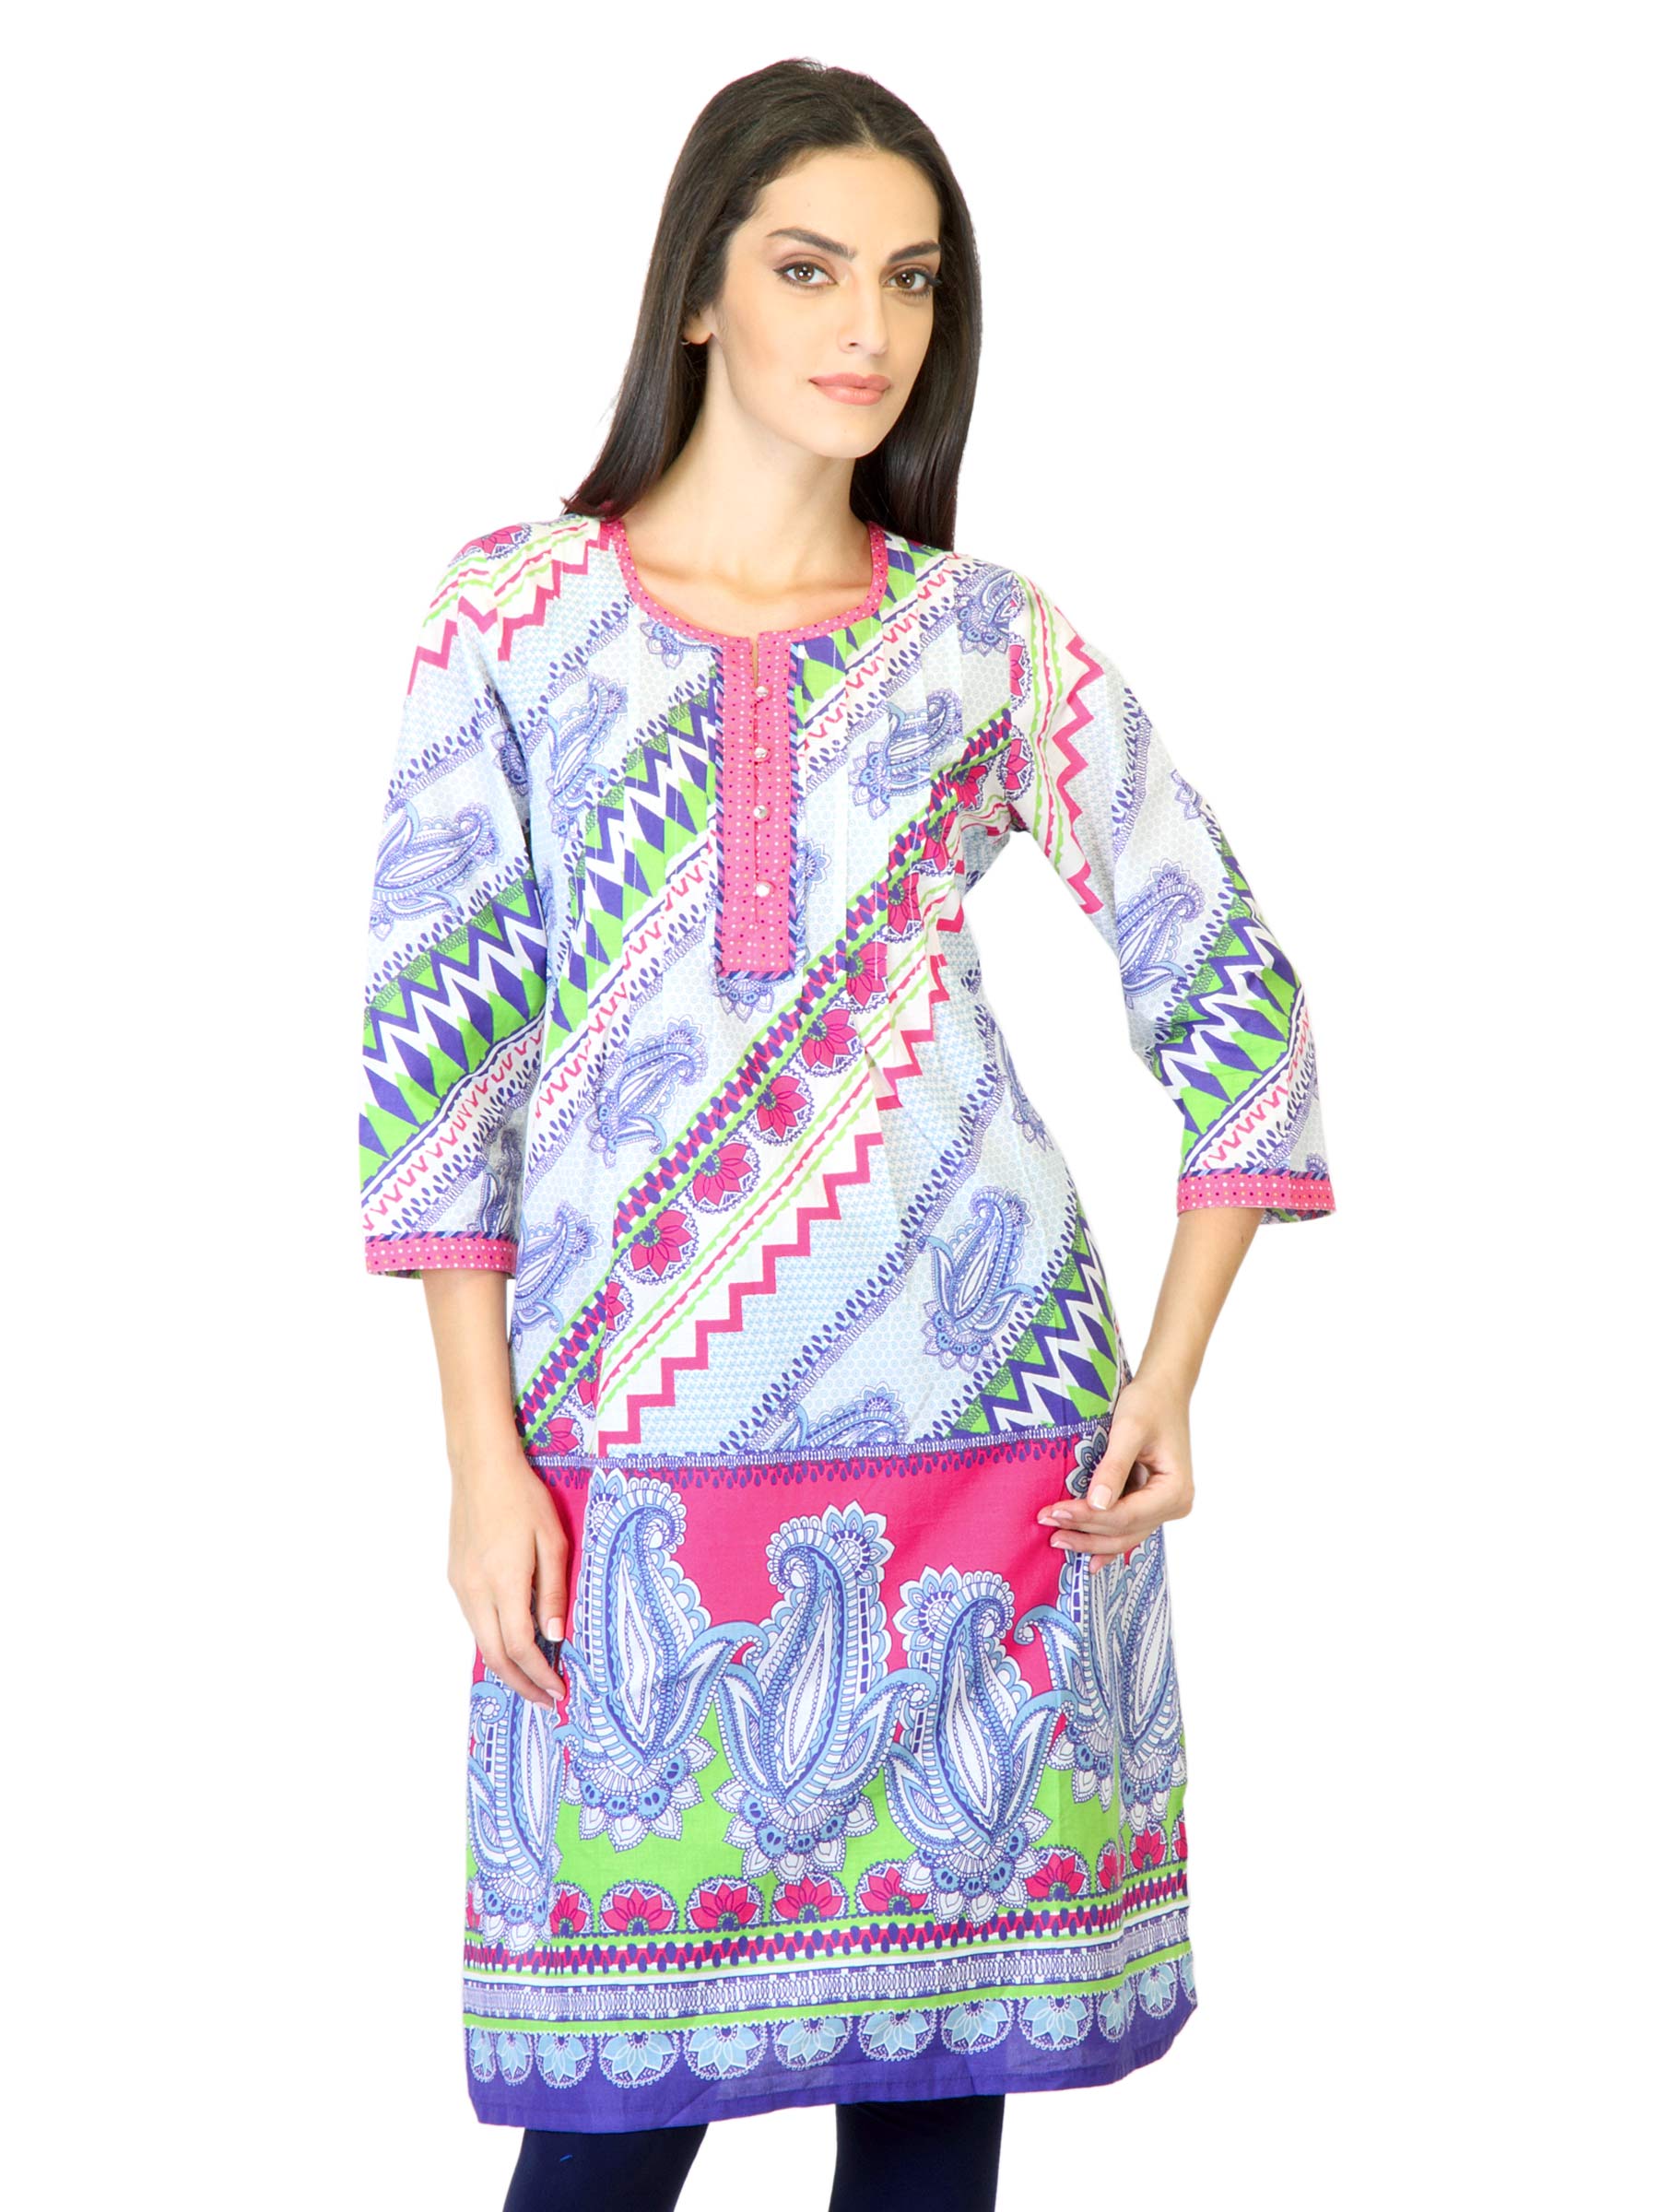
BIBA Women Printed Blue Kurta
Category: Apparel / Topwear / Kurtas
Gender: Women
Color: Blue
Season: Summer 2012
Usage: Ethnic